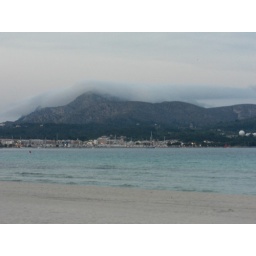
Moody clouds over mountain